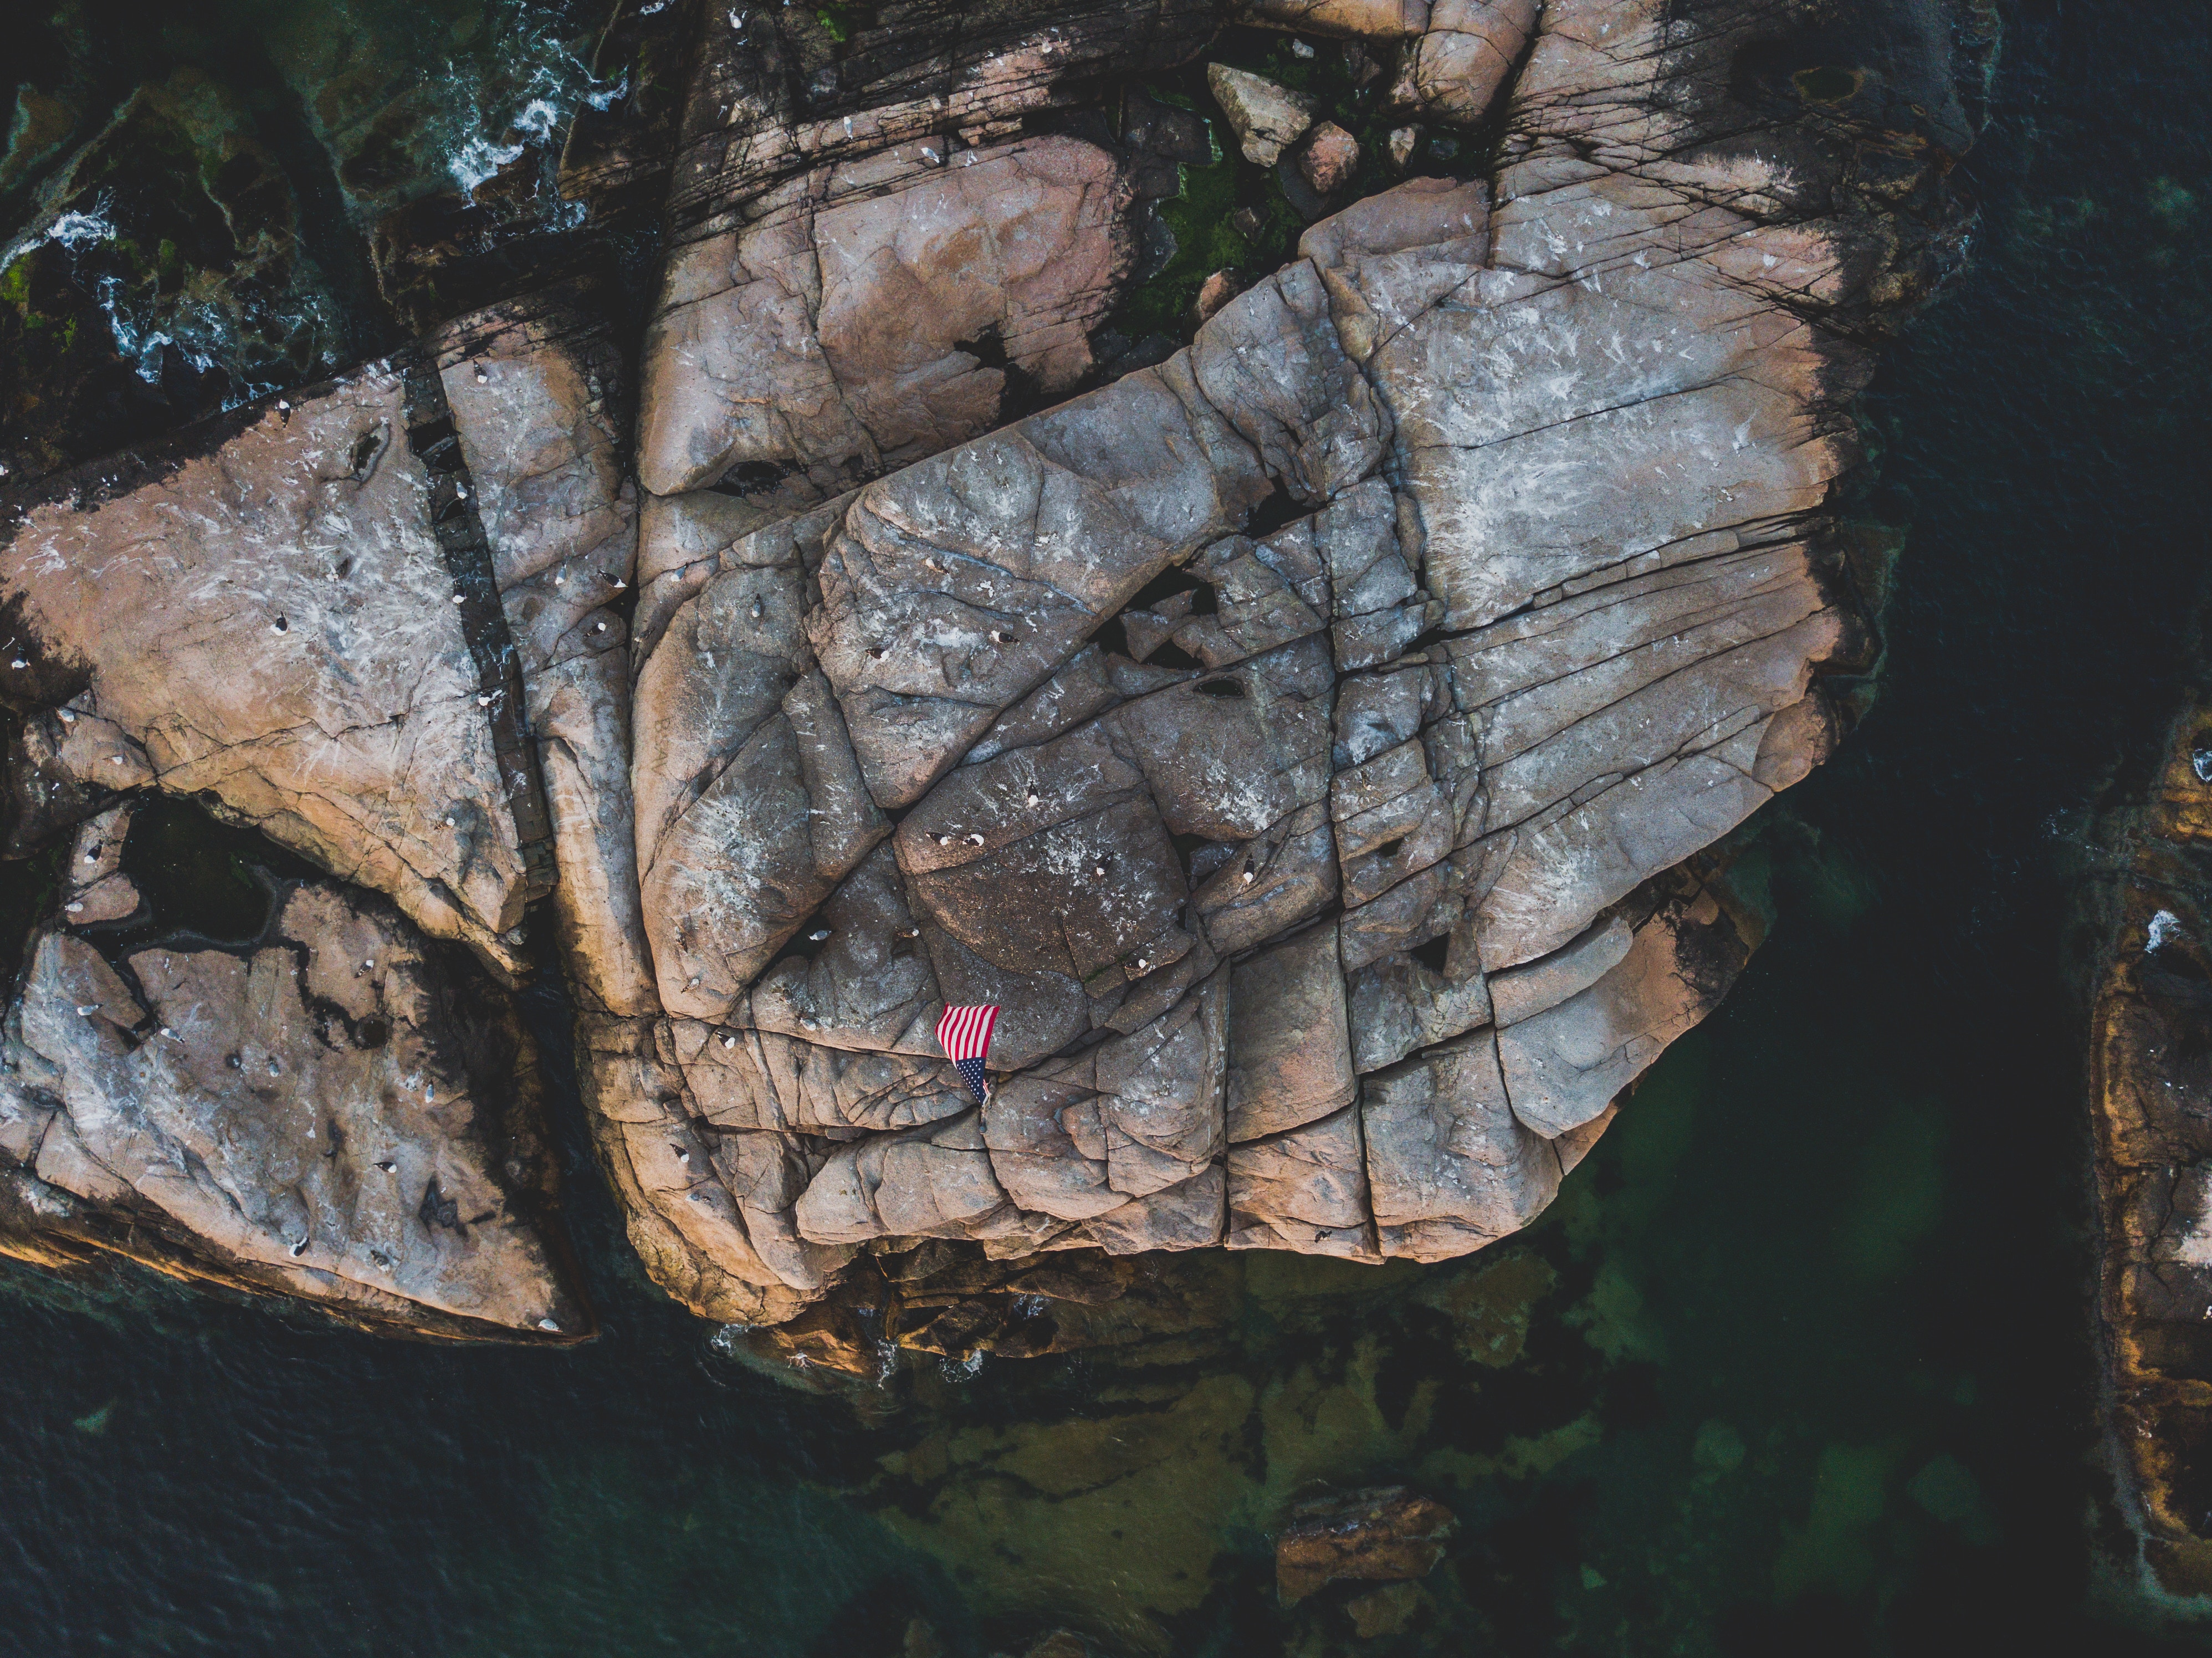
tree, water, rock, formation, geology, outcrop, bedrock